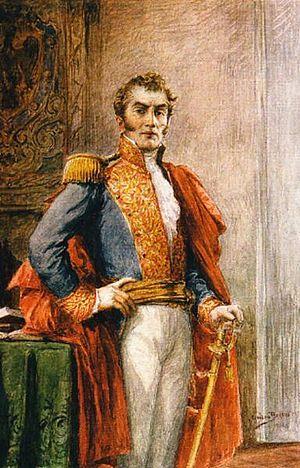
Cet article traite du président de la République de Colombie, qui est le chef de l'État et du gouvernement de la Colombie.
Antonio Amador José Nariño y Bernardo Álvarez del Casal, né le 9 avril 1765 à Santafé de Bogota et mort le 13 décembre 1823 à Villa de Leyva, est un homme d'État, militaire et journaliste néo-grenadin. Issu d'une riche famille créole de Bogota, il est l'un des précurseurs de l'émancipation des colonies américaines de l'empire espagnol et devient l'un des héros de l'indépendance de la Colombie.
La campagne de Nariño dans le sud est le nom donné aux opérations militaires sous le commandement d'Antonio Nariño ayant pour objectif de défaire les royalistes qui contrôlent encore en 1813 le sud de la Nouvelle-Grenade. Entre décembre 1813 et mai 1814, l'armée de Nariño prend la ville de Popayán et les alentours de celle de Pasto. Elle est cependant vaincue dans cette dernière et Nariño est fait prisonnier.